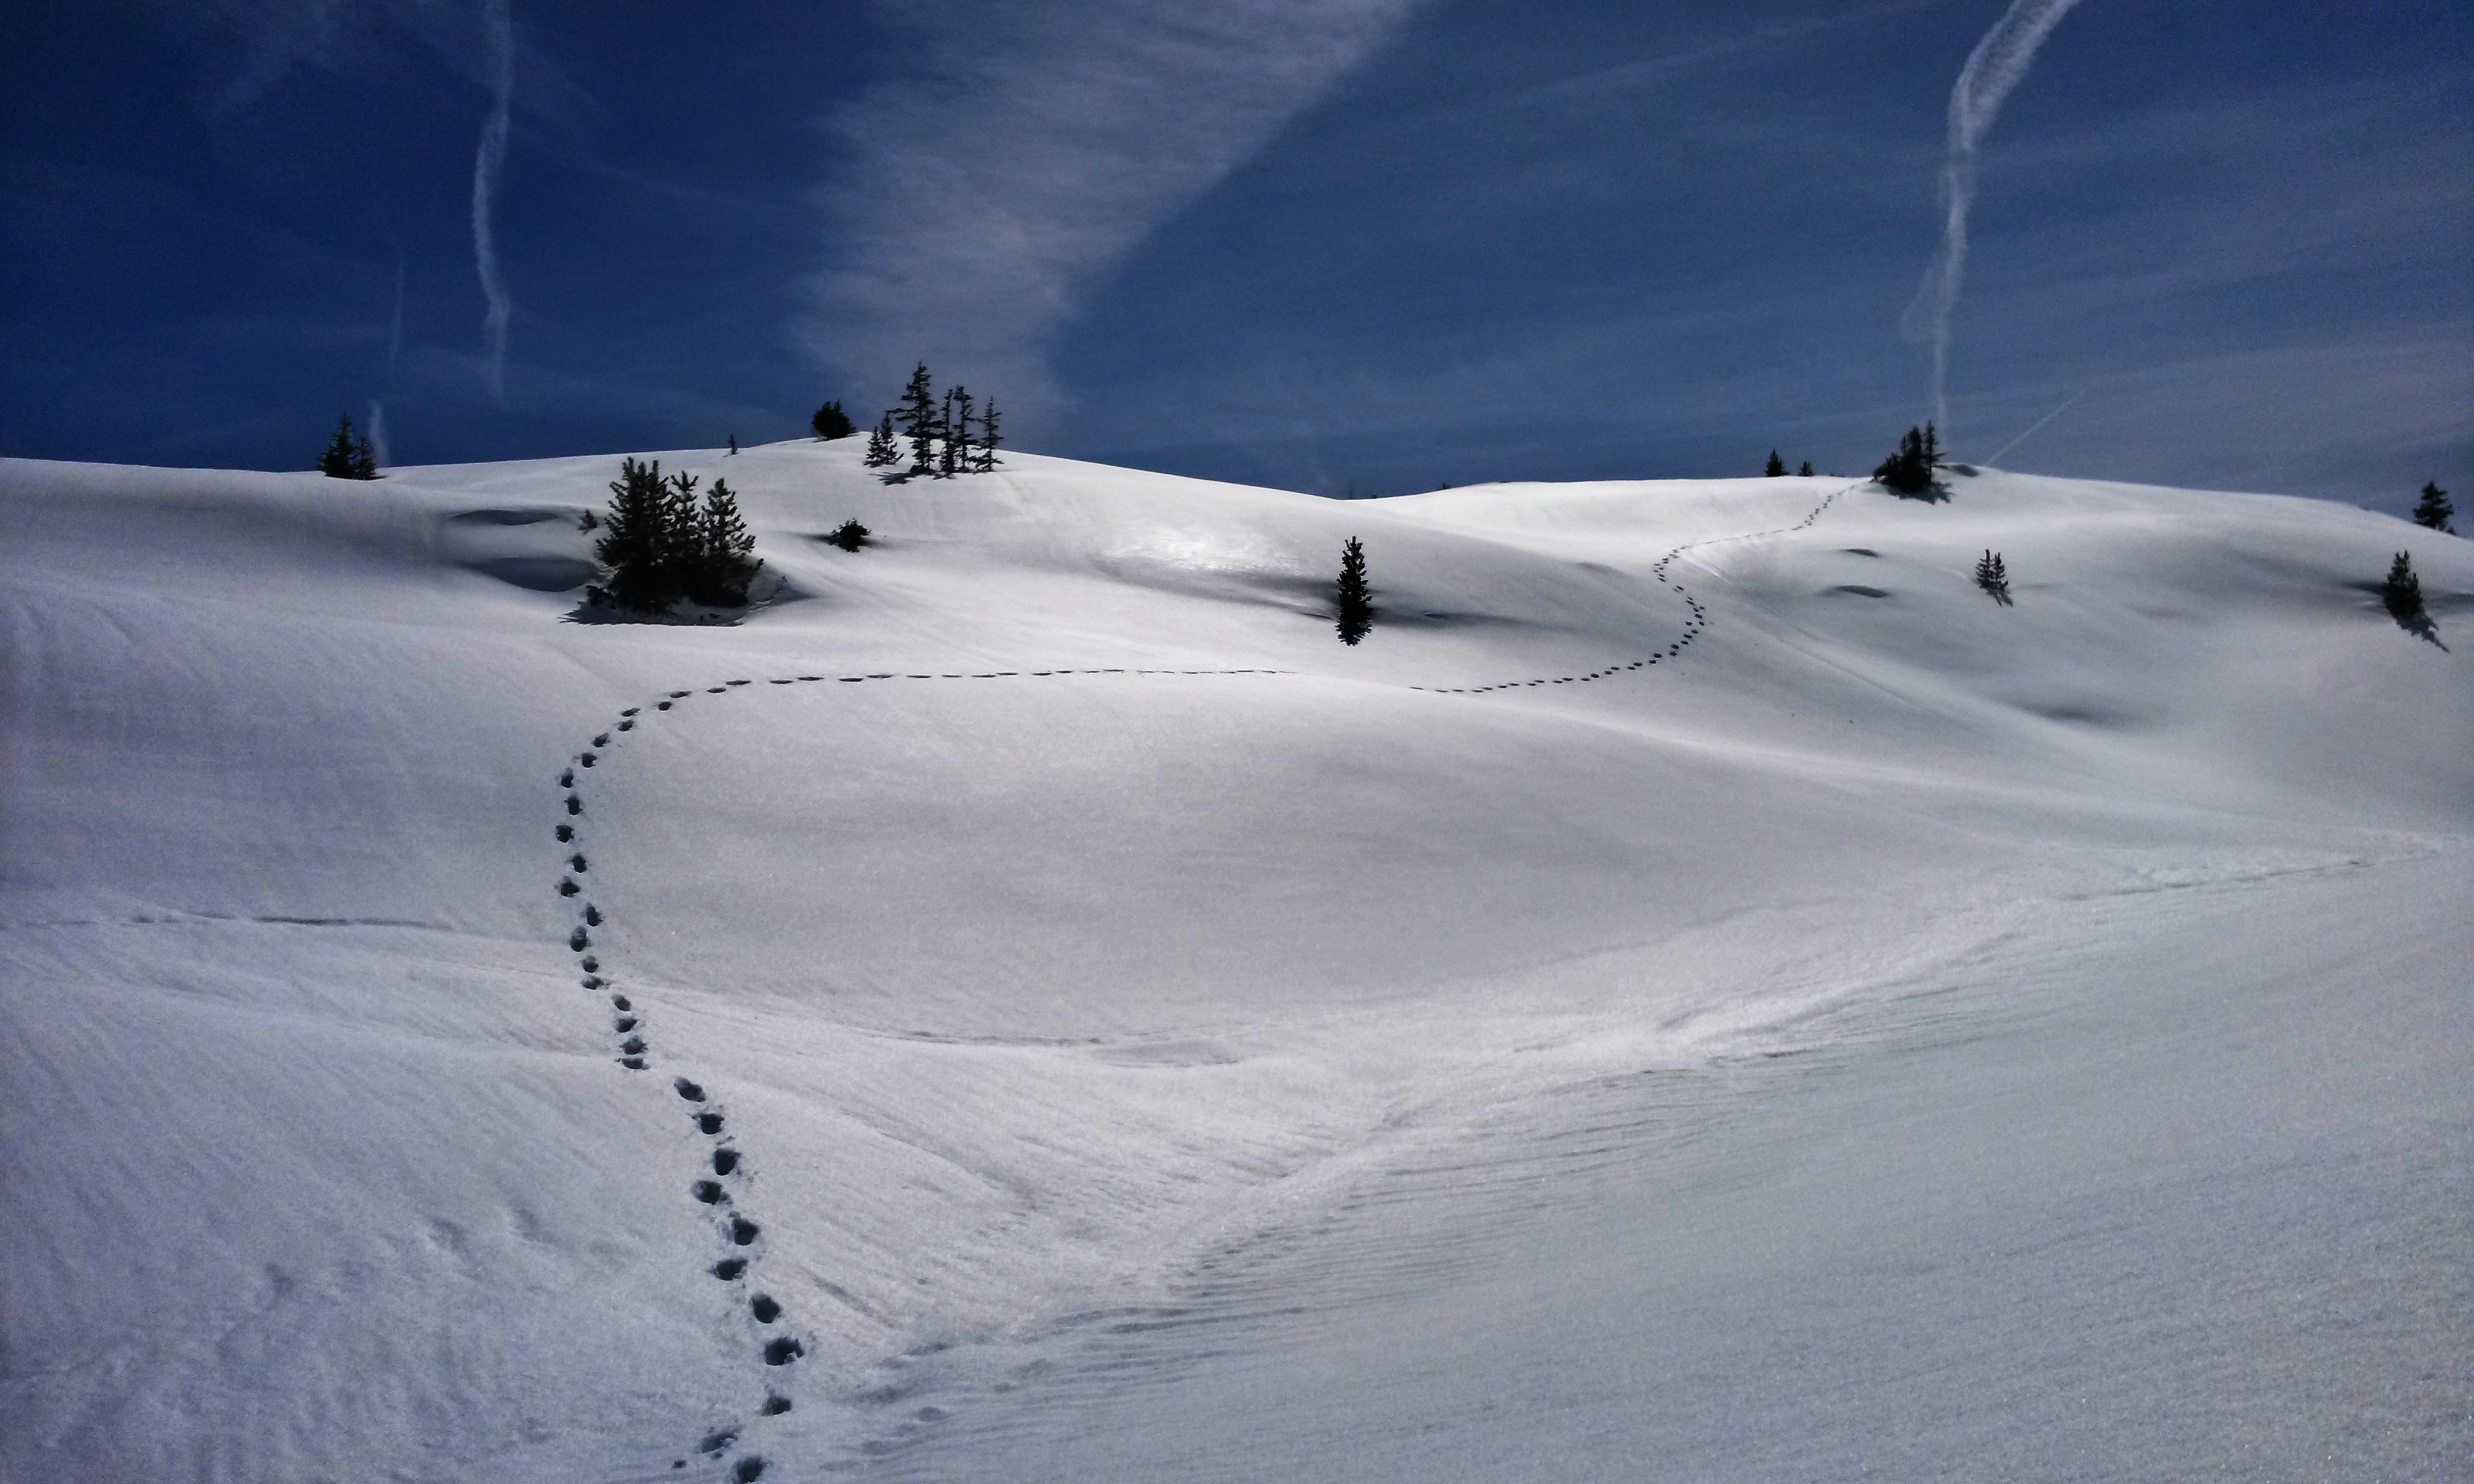
tree, mountain, snow, winter, trail, white, footprint, mountain range, weather, skiing, season, sports equipment, winter sport, sports, downhill, ski, piste, freezing, ski touring, nordic skiing, ski mountaineering, ski equipment, alpine skiing, geological phenomenon